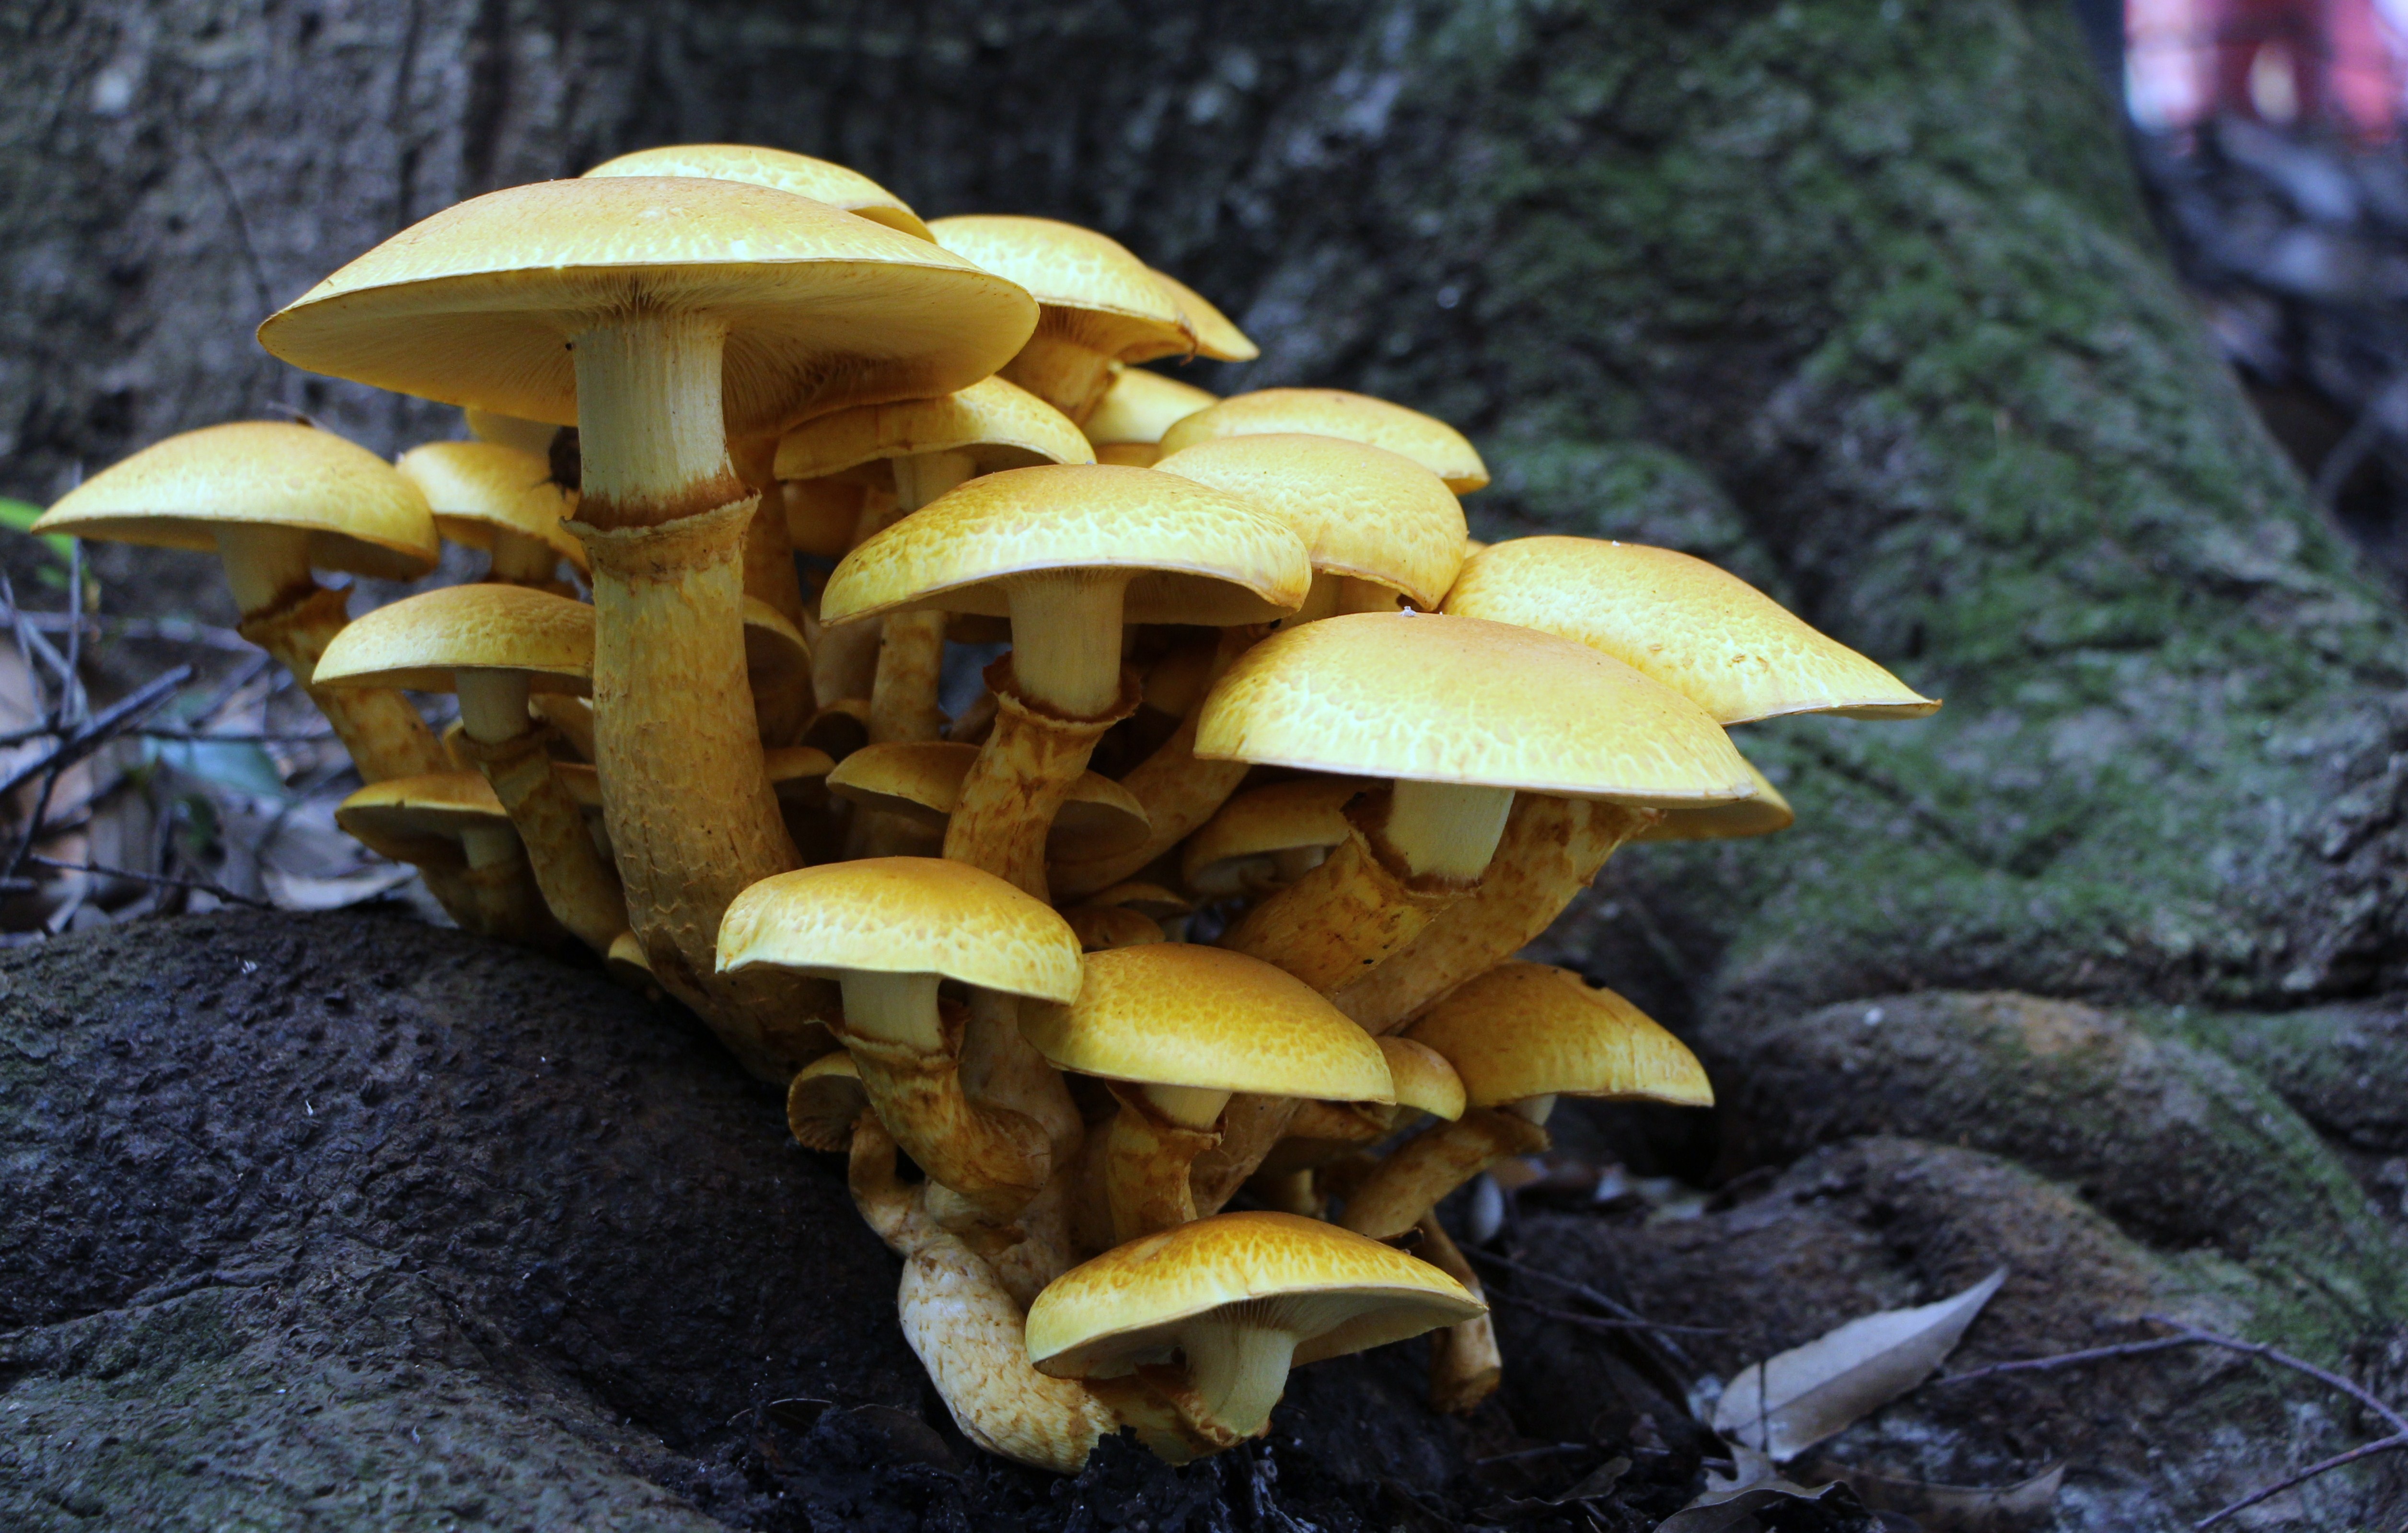
landscape, tree, nature, forest, wood, trunk, environment, autumn, mushroom, yellow, fungus, woods, mushrooms, bolete, macro photography, oyster mushroom, edible mushroom, medicinal mushroom, agaricaceae, penny bun